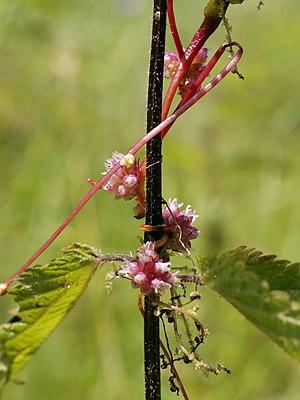
La Cuscute d'Europe ou Grande Cuscute est une espèce de plantes grimpantes parasites de la famille des Cuscutacées selon la classification classique de Cronquist, originaire d'Europe.
Cette liste de Tracheophyta de Bosnie-Herzégovine, ainsi que d’espèces introduites est un aperçu incomplet d’espèces de mousses, de fougères, de gymnospermes et d’angiospermes citées dans la littérature disponible en langues bosniaque, croate, serbe et serbo-croate. Cet aperçu n’inclue pas des espèces cultivées ni celles occasionnellement introduites.